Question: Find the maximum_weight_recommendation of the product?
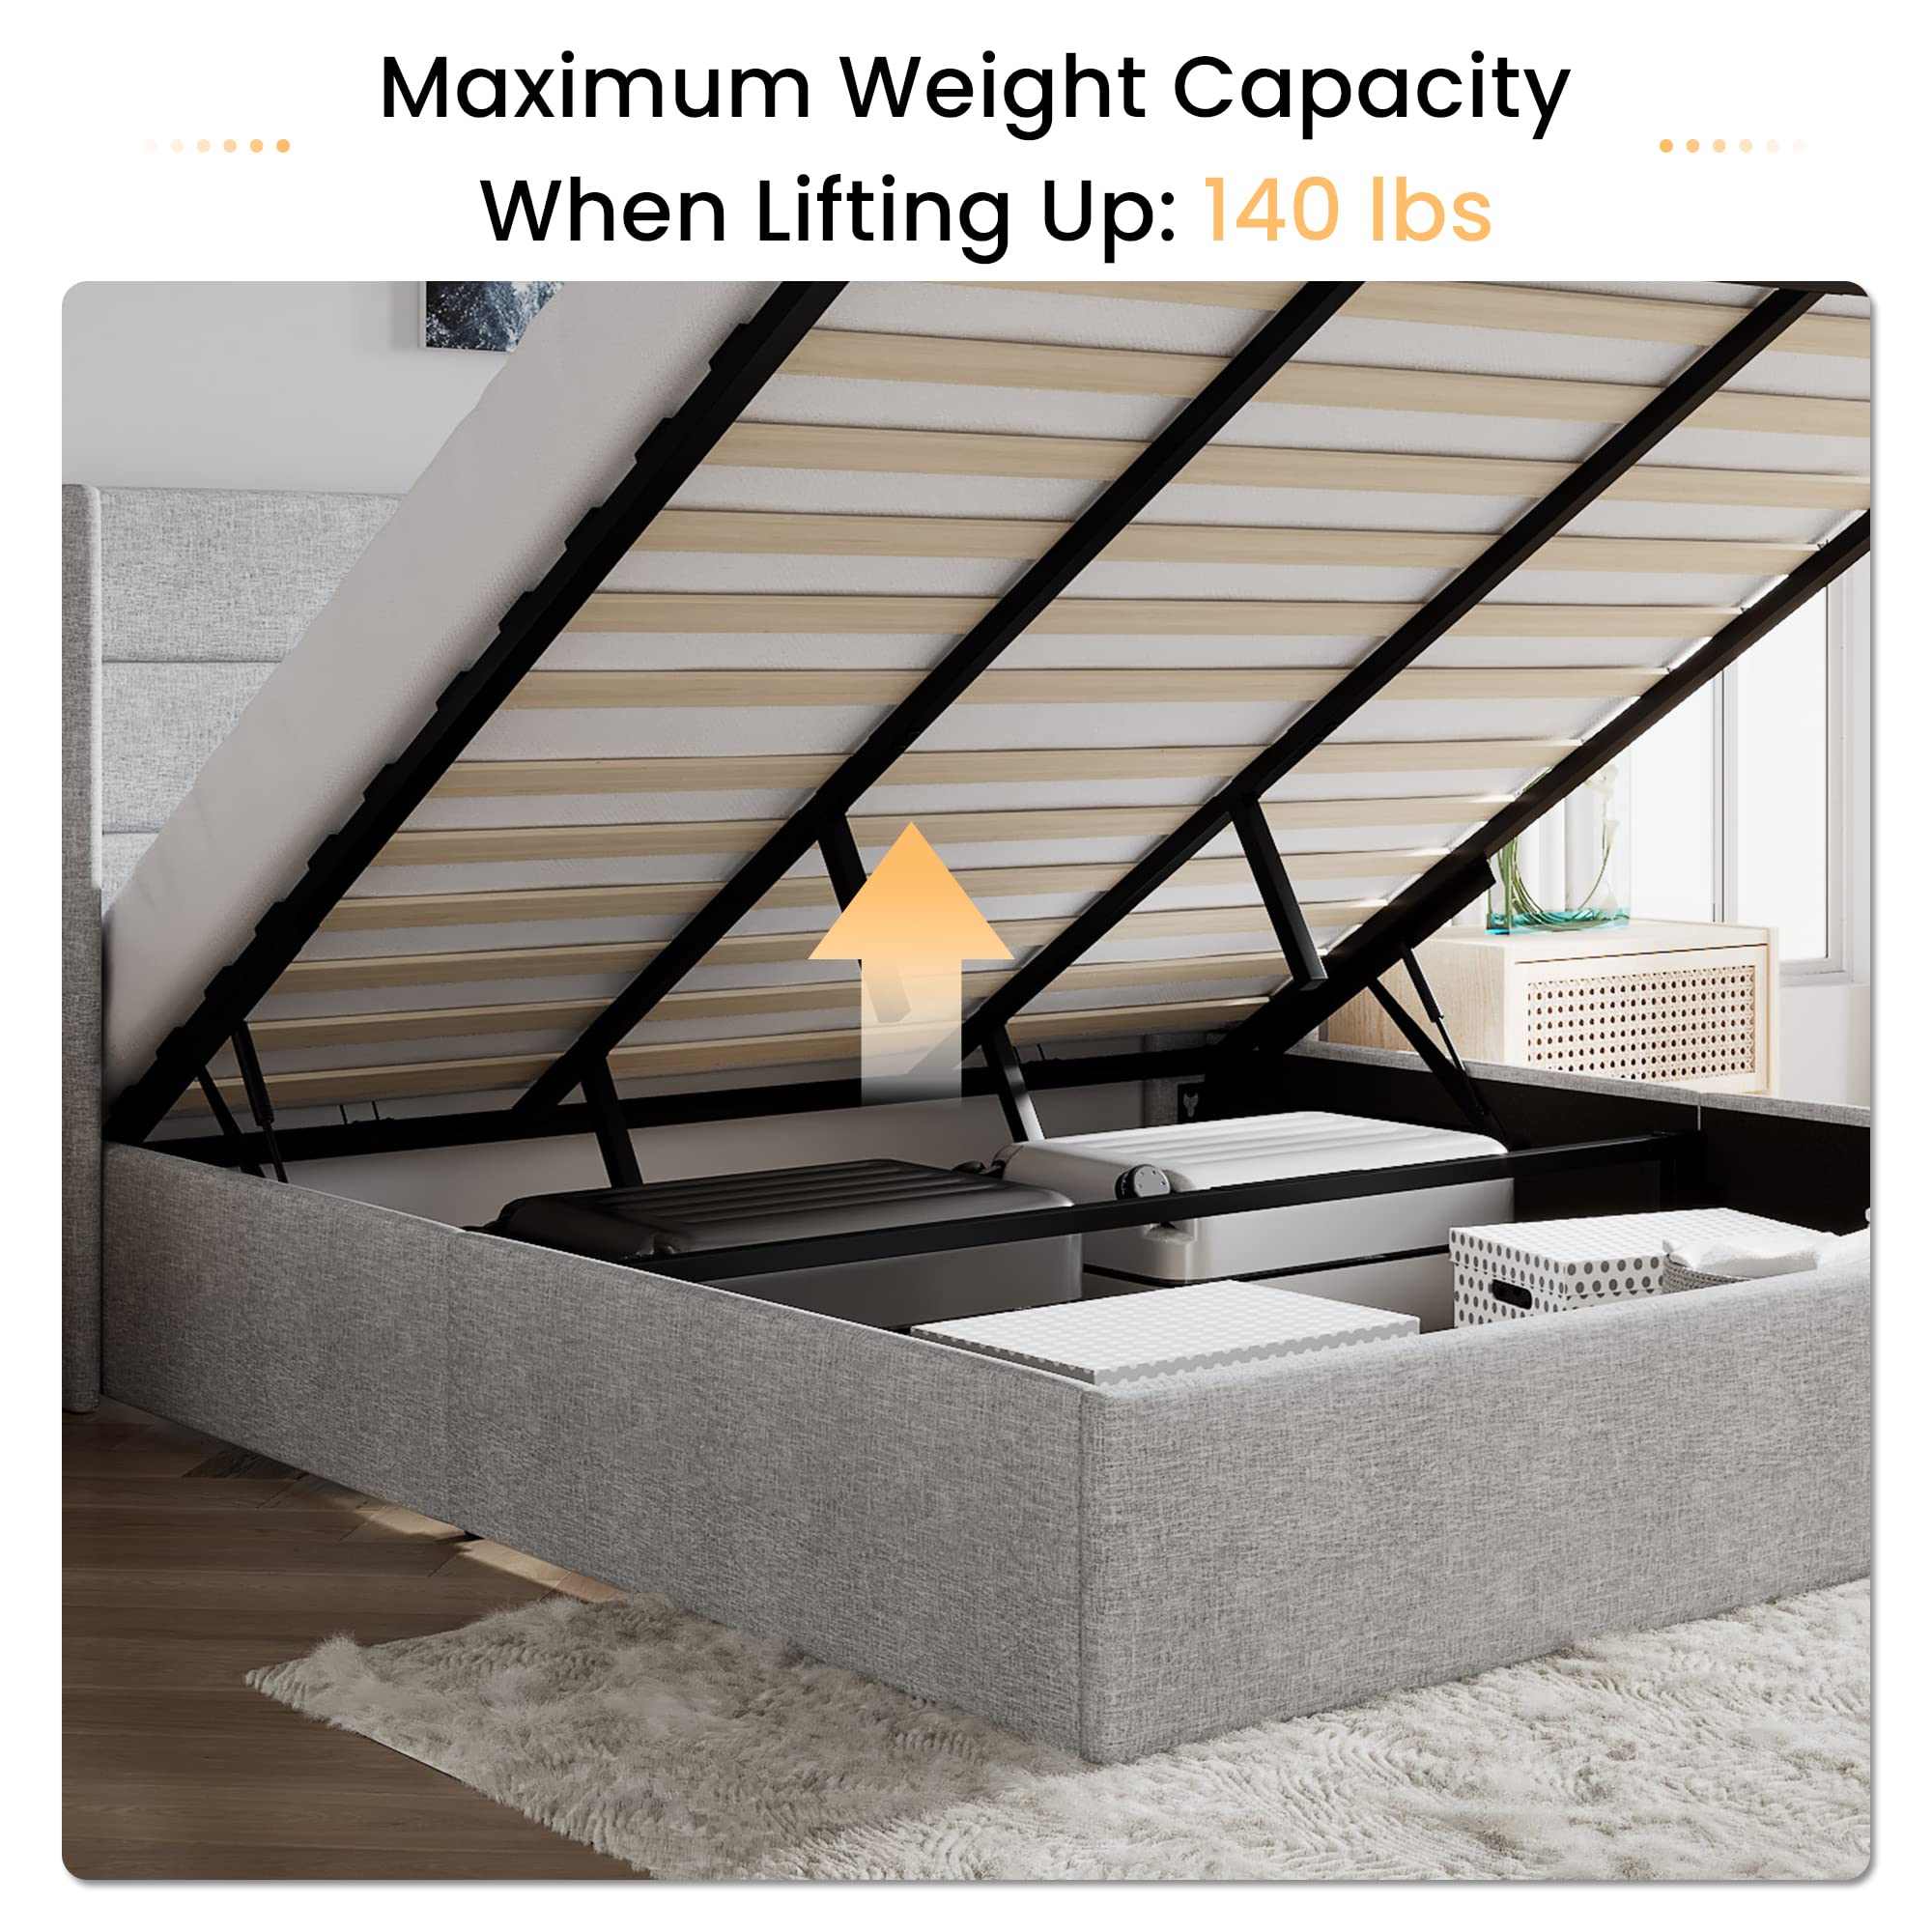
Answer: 140 pound